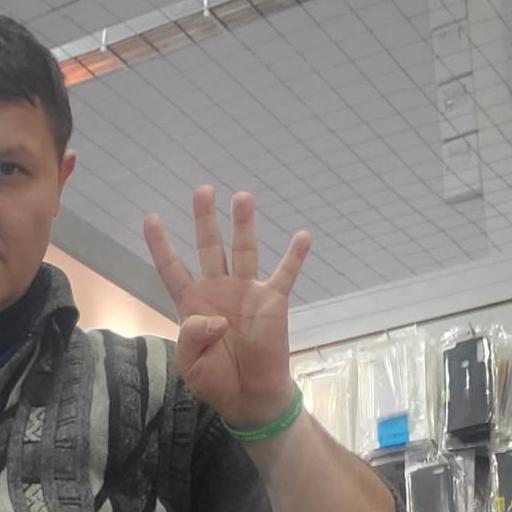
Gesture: four